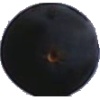
Label: blue_grape